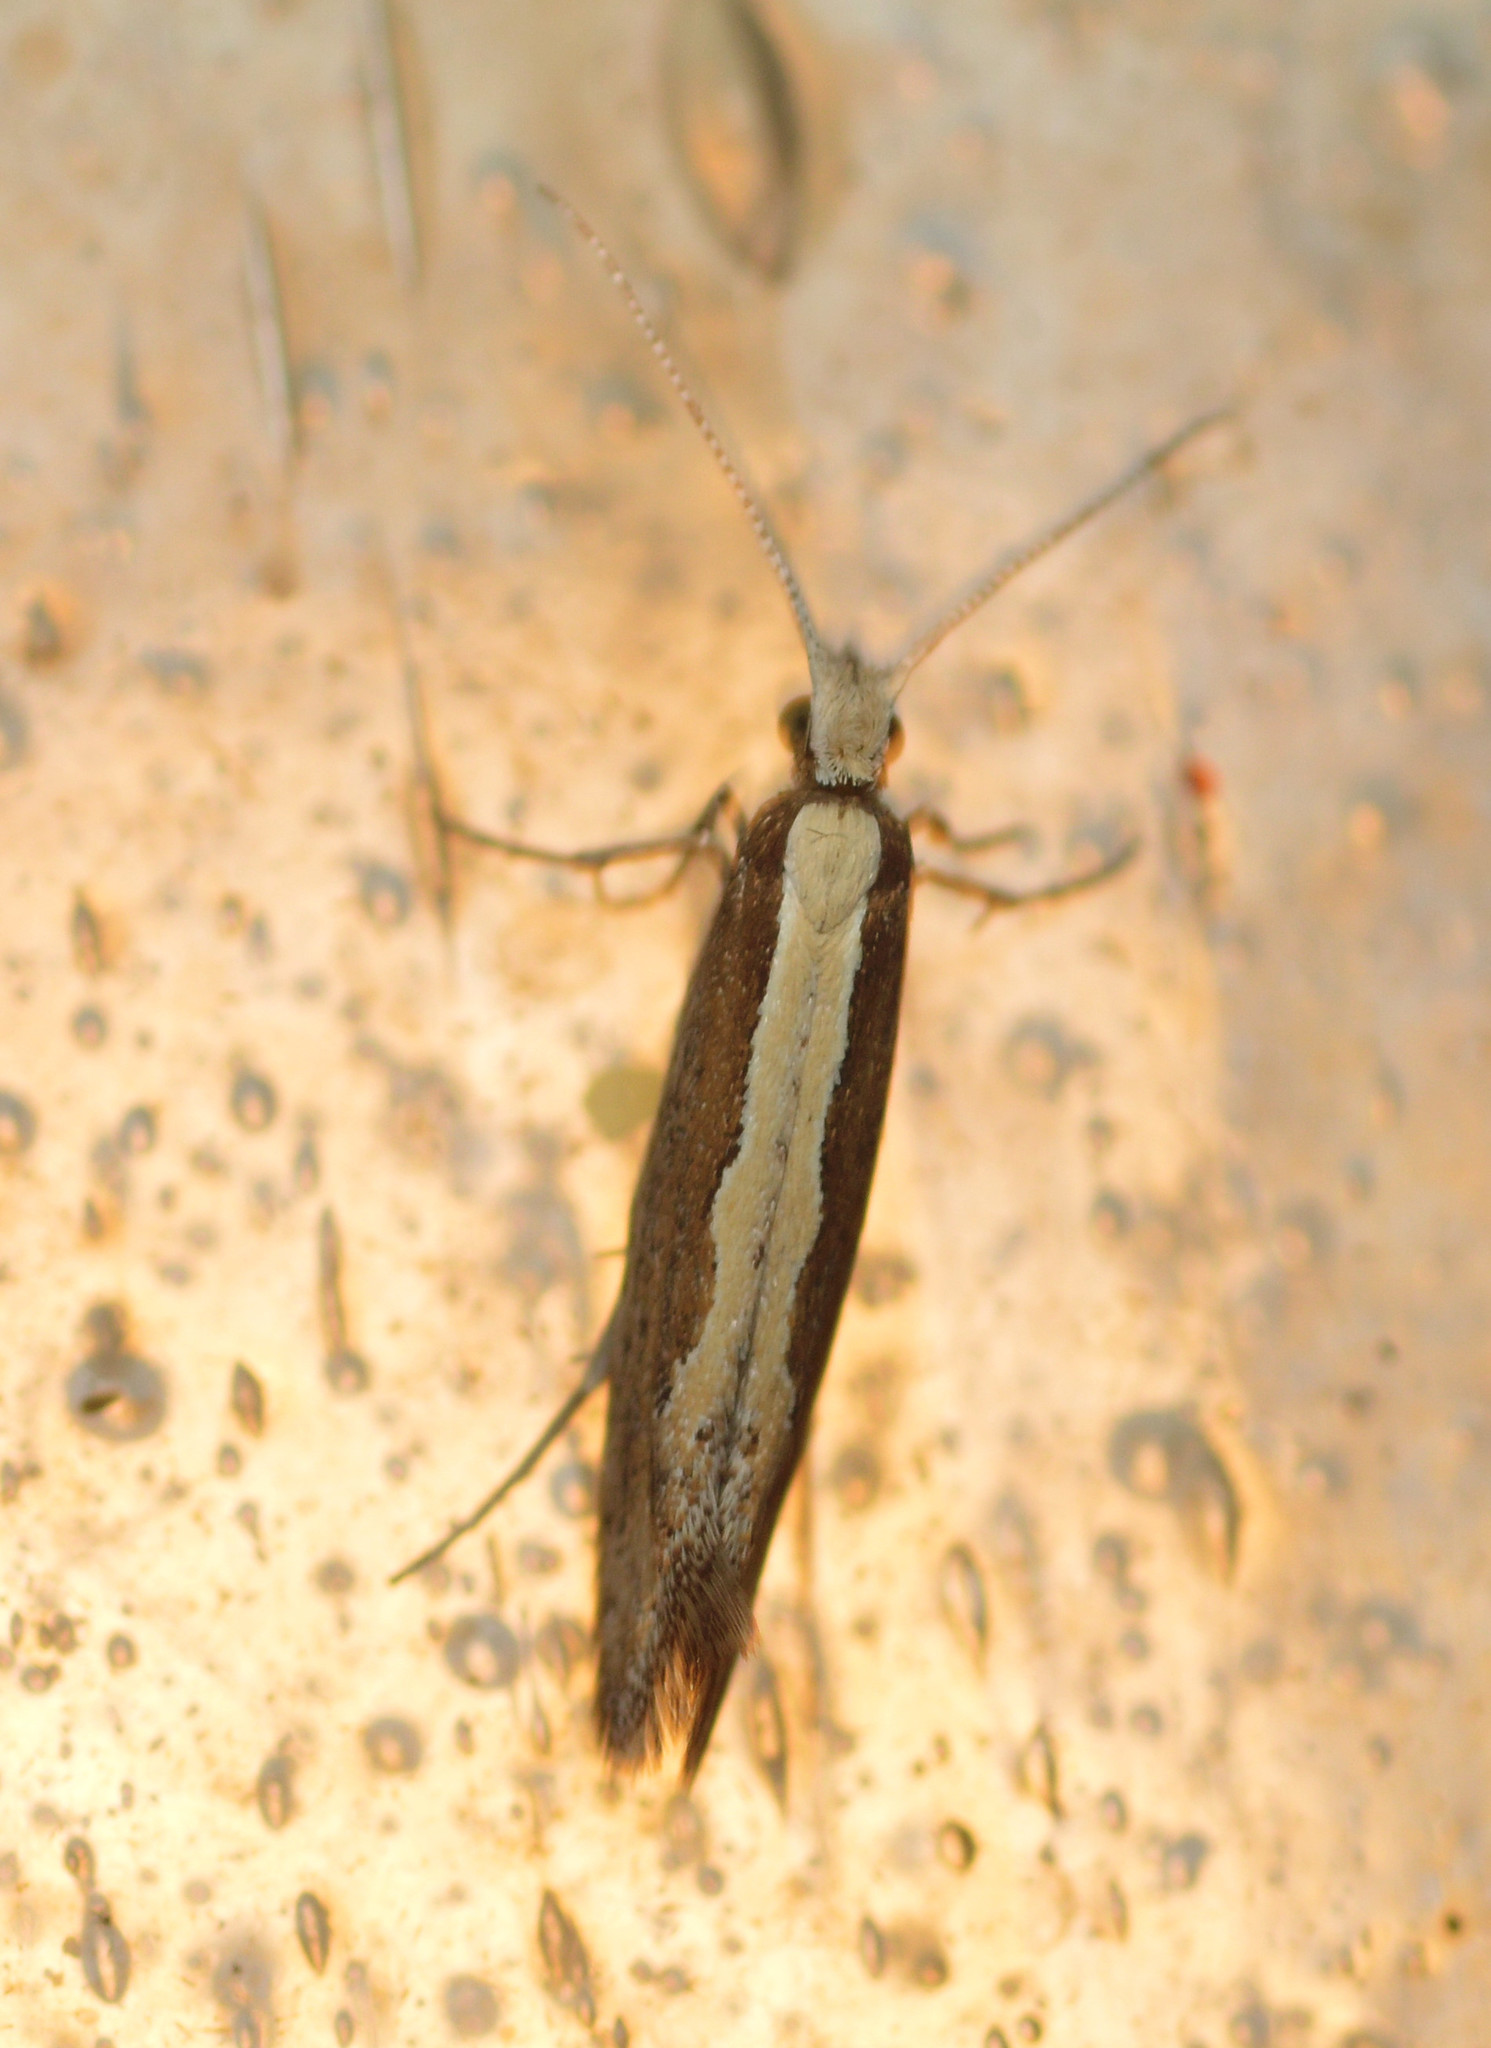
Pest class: diamondback_moth